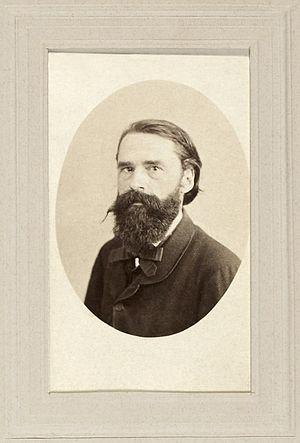
Ferdinand Gregorovius (1821 - 1891), historien allemand.
Ferdinand Gregorovius est un historien allemand qui s'était spécialisé dans l'histoire médiévale de Rome. Il est surtout connu pour Wanderjahre in Italien ; le récit d’un voyage en Italie qu’il réalisa dans les années 1850, et le monumental Die Geschichte der Stadt Rom im Mittelalter, un classique de la Renaissance au début du Moyen Âge et de l'histoire. Il a également écrit la biographie du pape Alexandre VI et de Lucrèce Borgia, ainsi que des ouvrages sur l'histoire byzantine et médiévale d’Athènes. Gregorovius était un protestant qui, selon le père John Hardon, était :